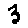
Label: 3